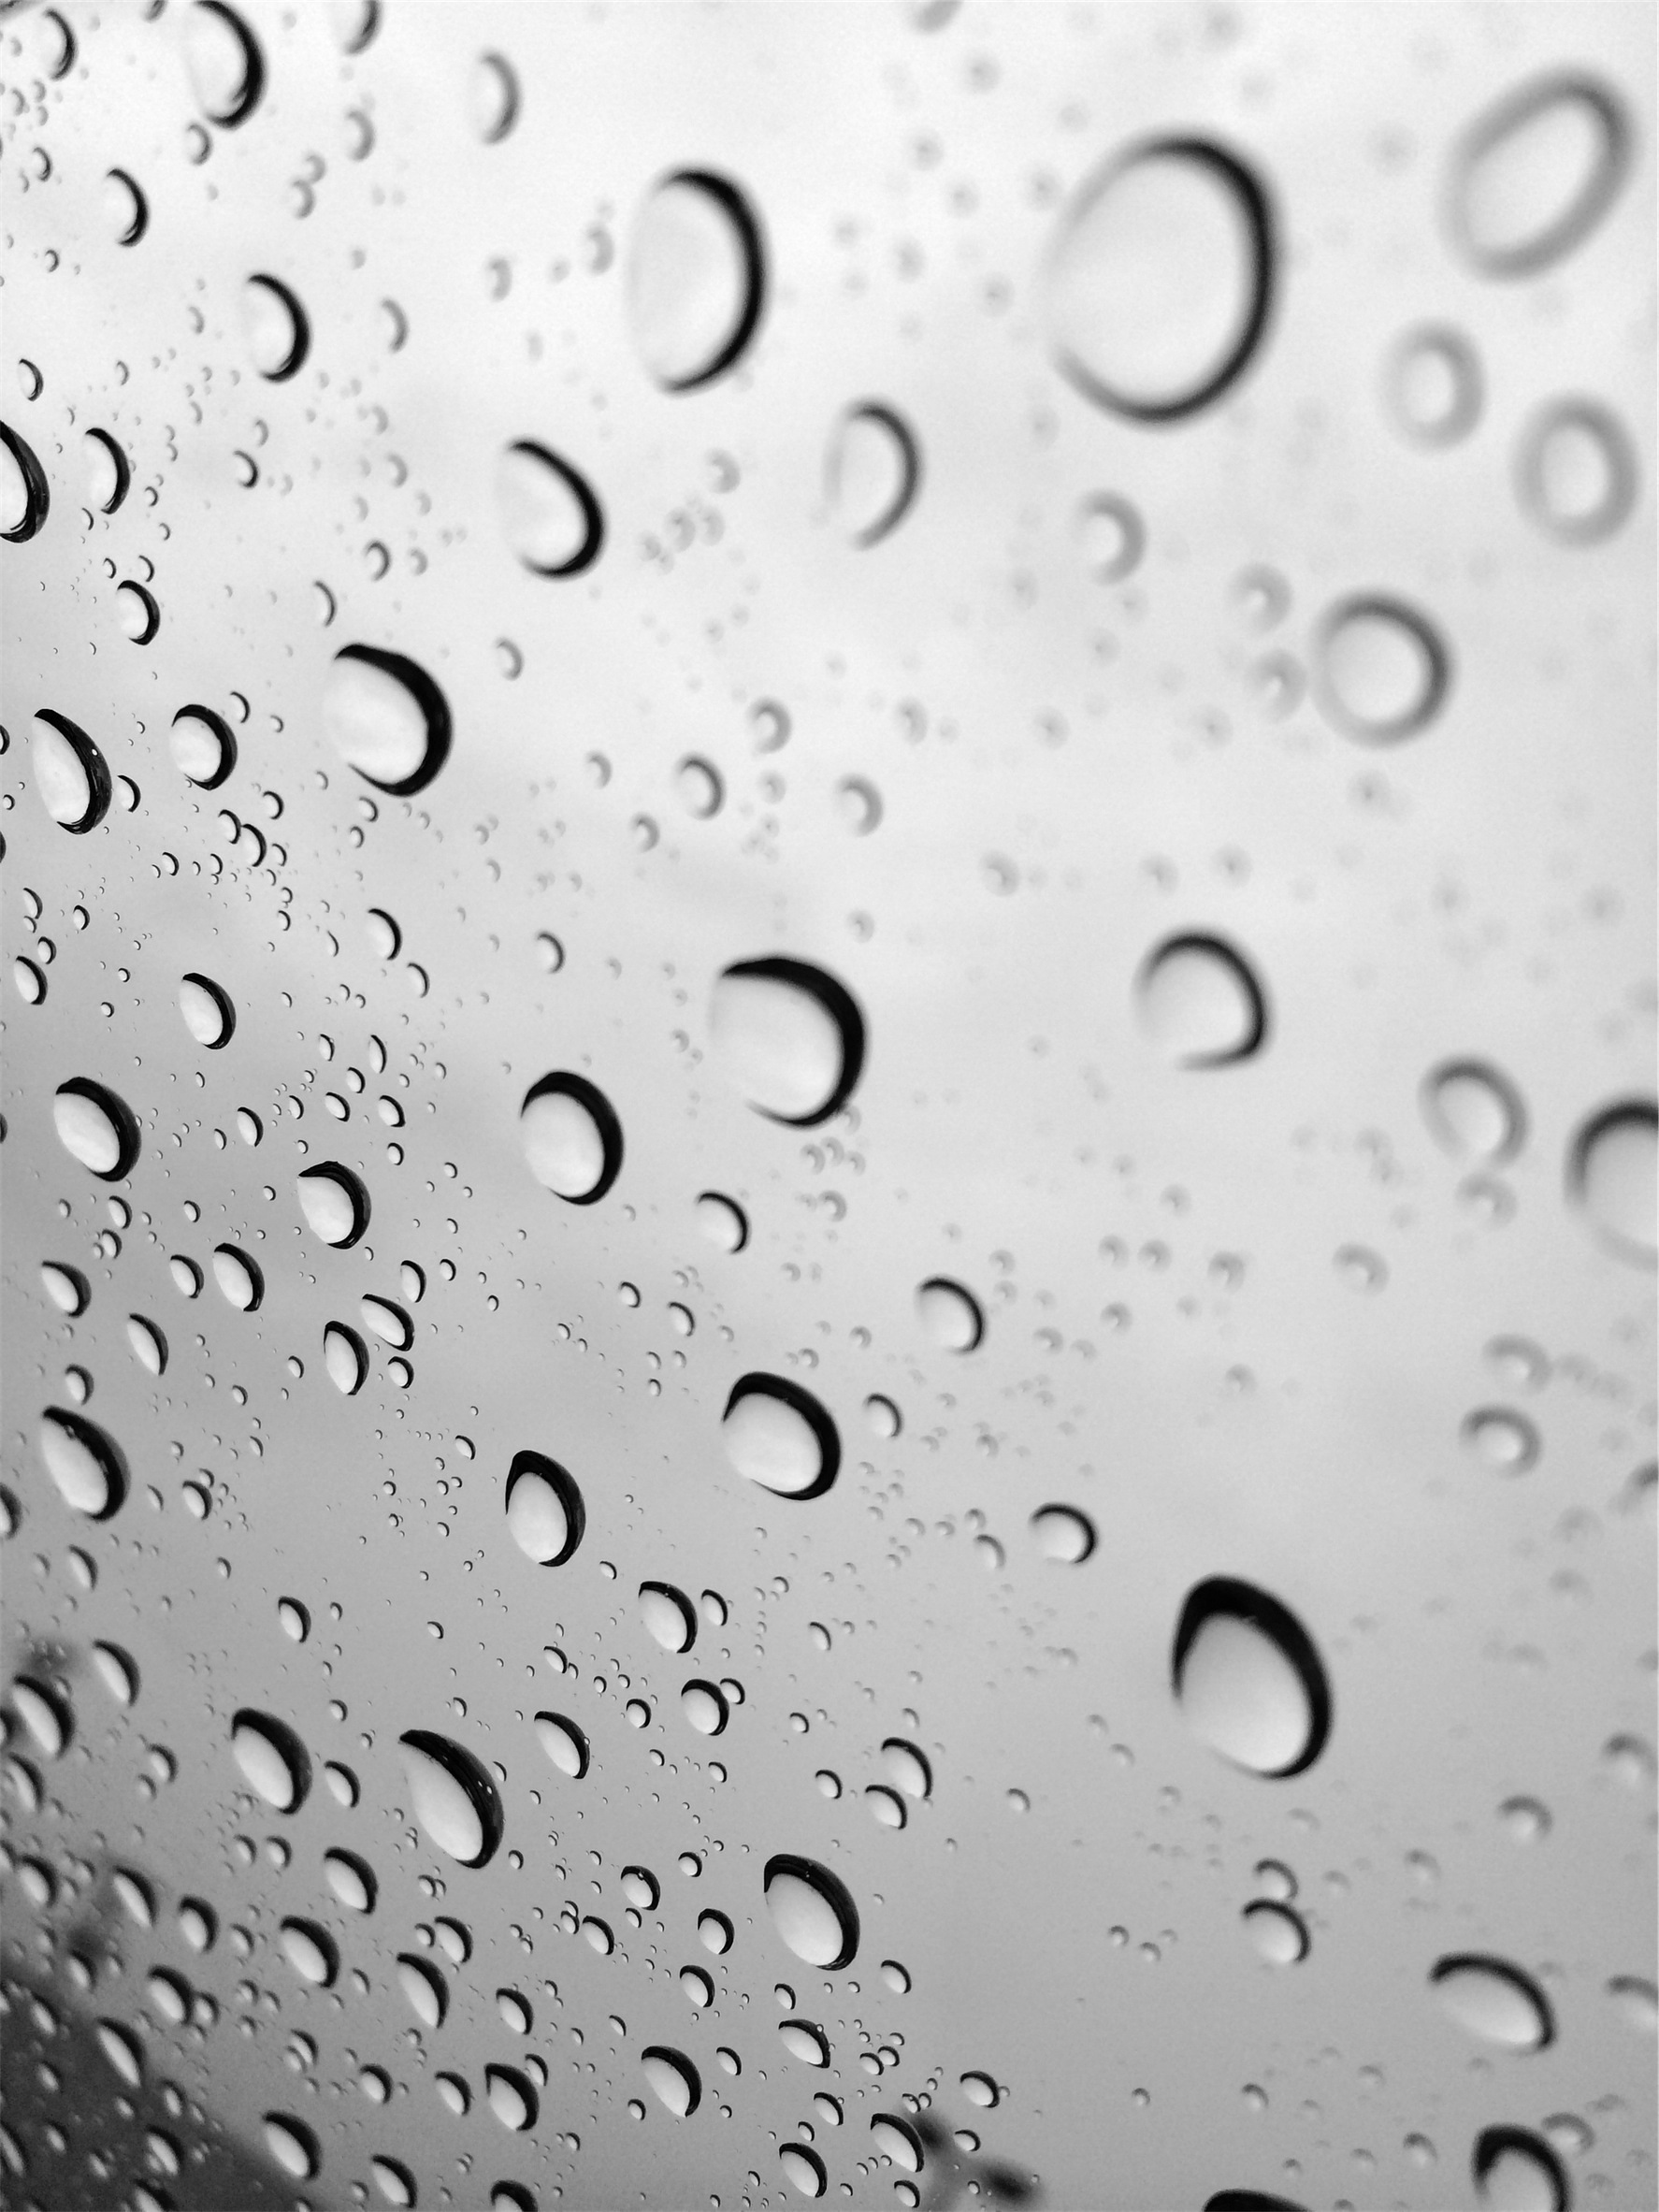
water, drop, liquid, black and white, rain, petal, raindrop, wet, clear, line, splash, weather, monochrome, circle, surface, transparent, font, drops, monochrome photography, rolling off